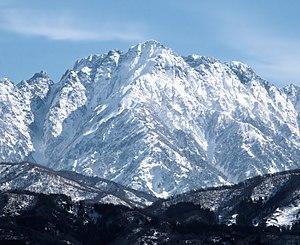
Le mont Tsurugi, l'une des 100 montagnes célèbres du Japon, se trouve dans la région est de la préfecture de Toyama au Japon. Avec une altitude de 2 999 m, c'est l'un des sommets les plus élevés des monts Hida. Le Tsurugi-dake a la réputation d'être « la montagne la plus dangereuse à escalader ».